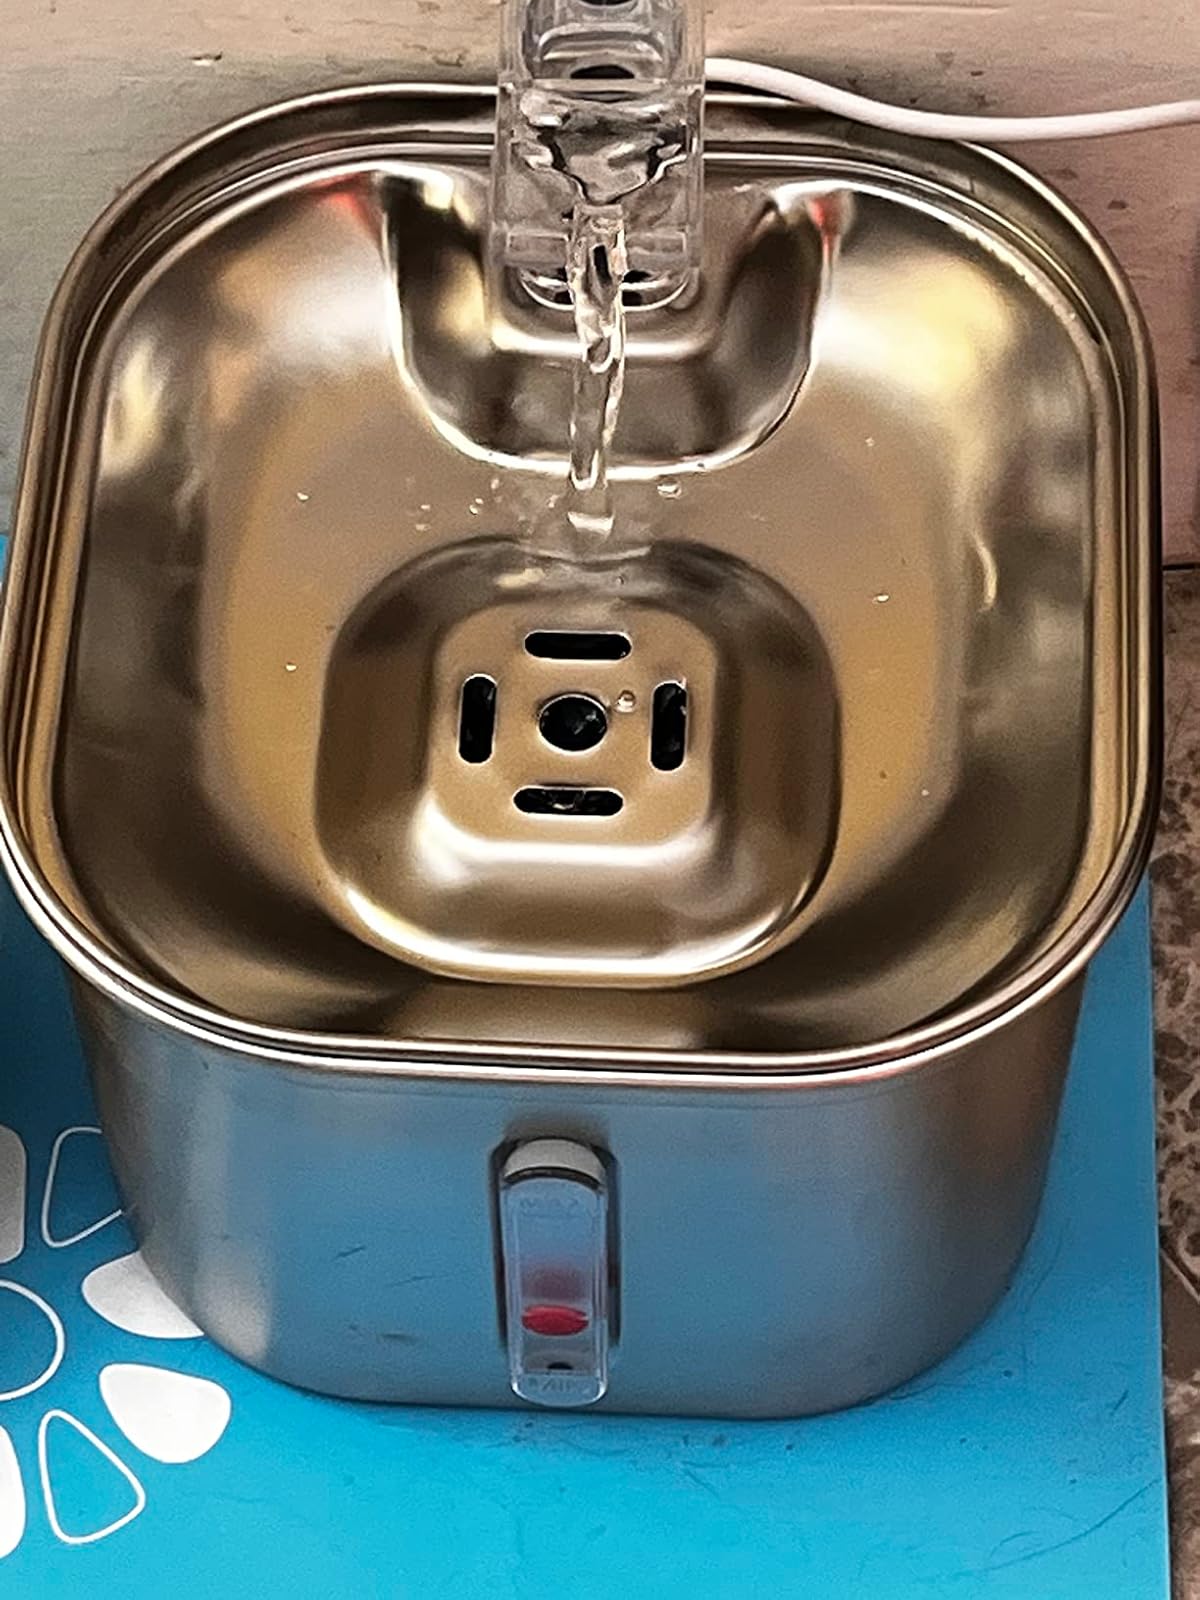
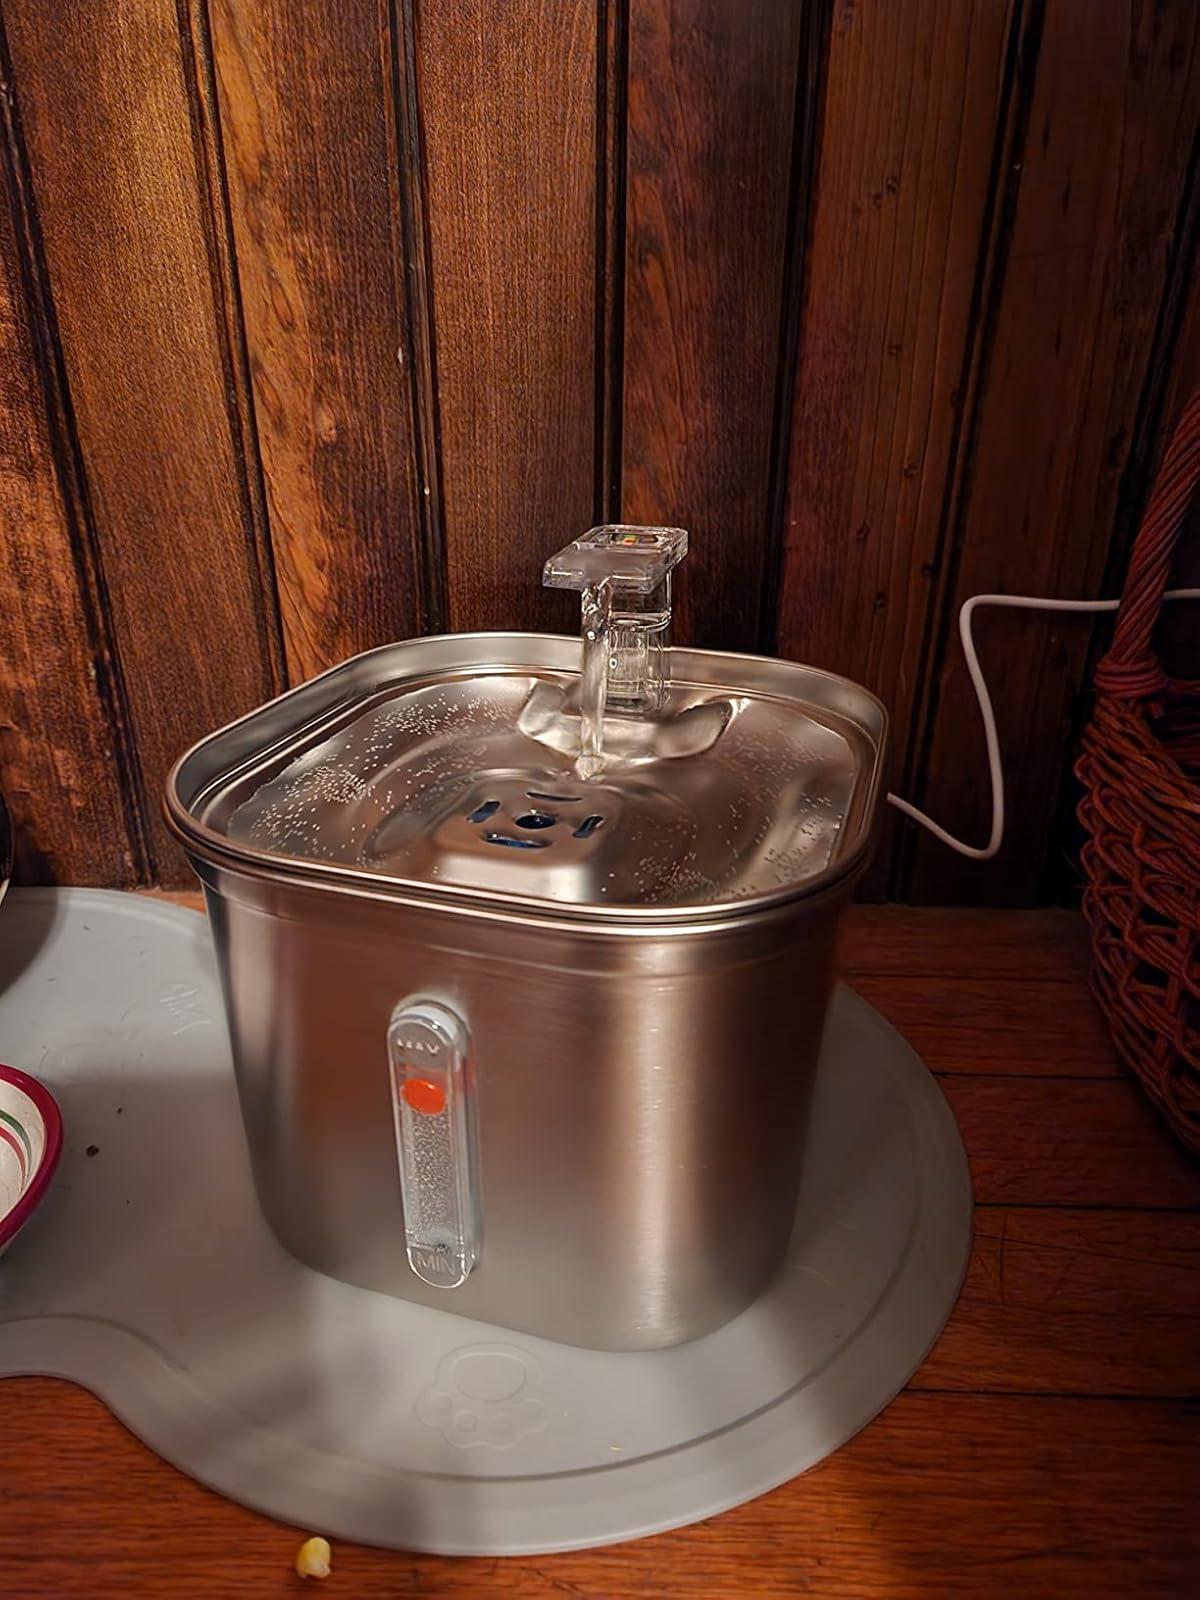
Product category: items_bowl
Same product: yes